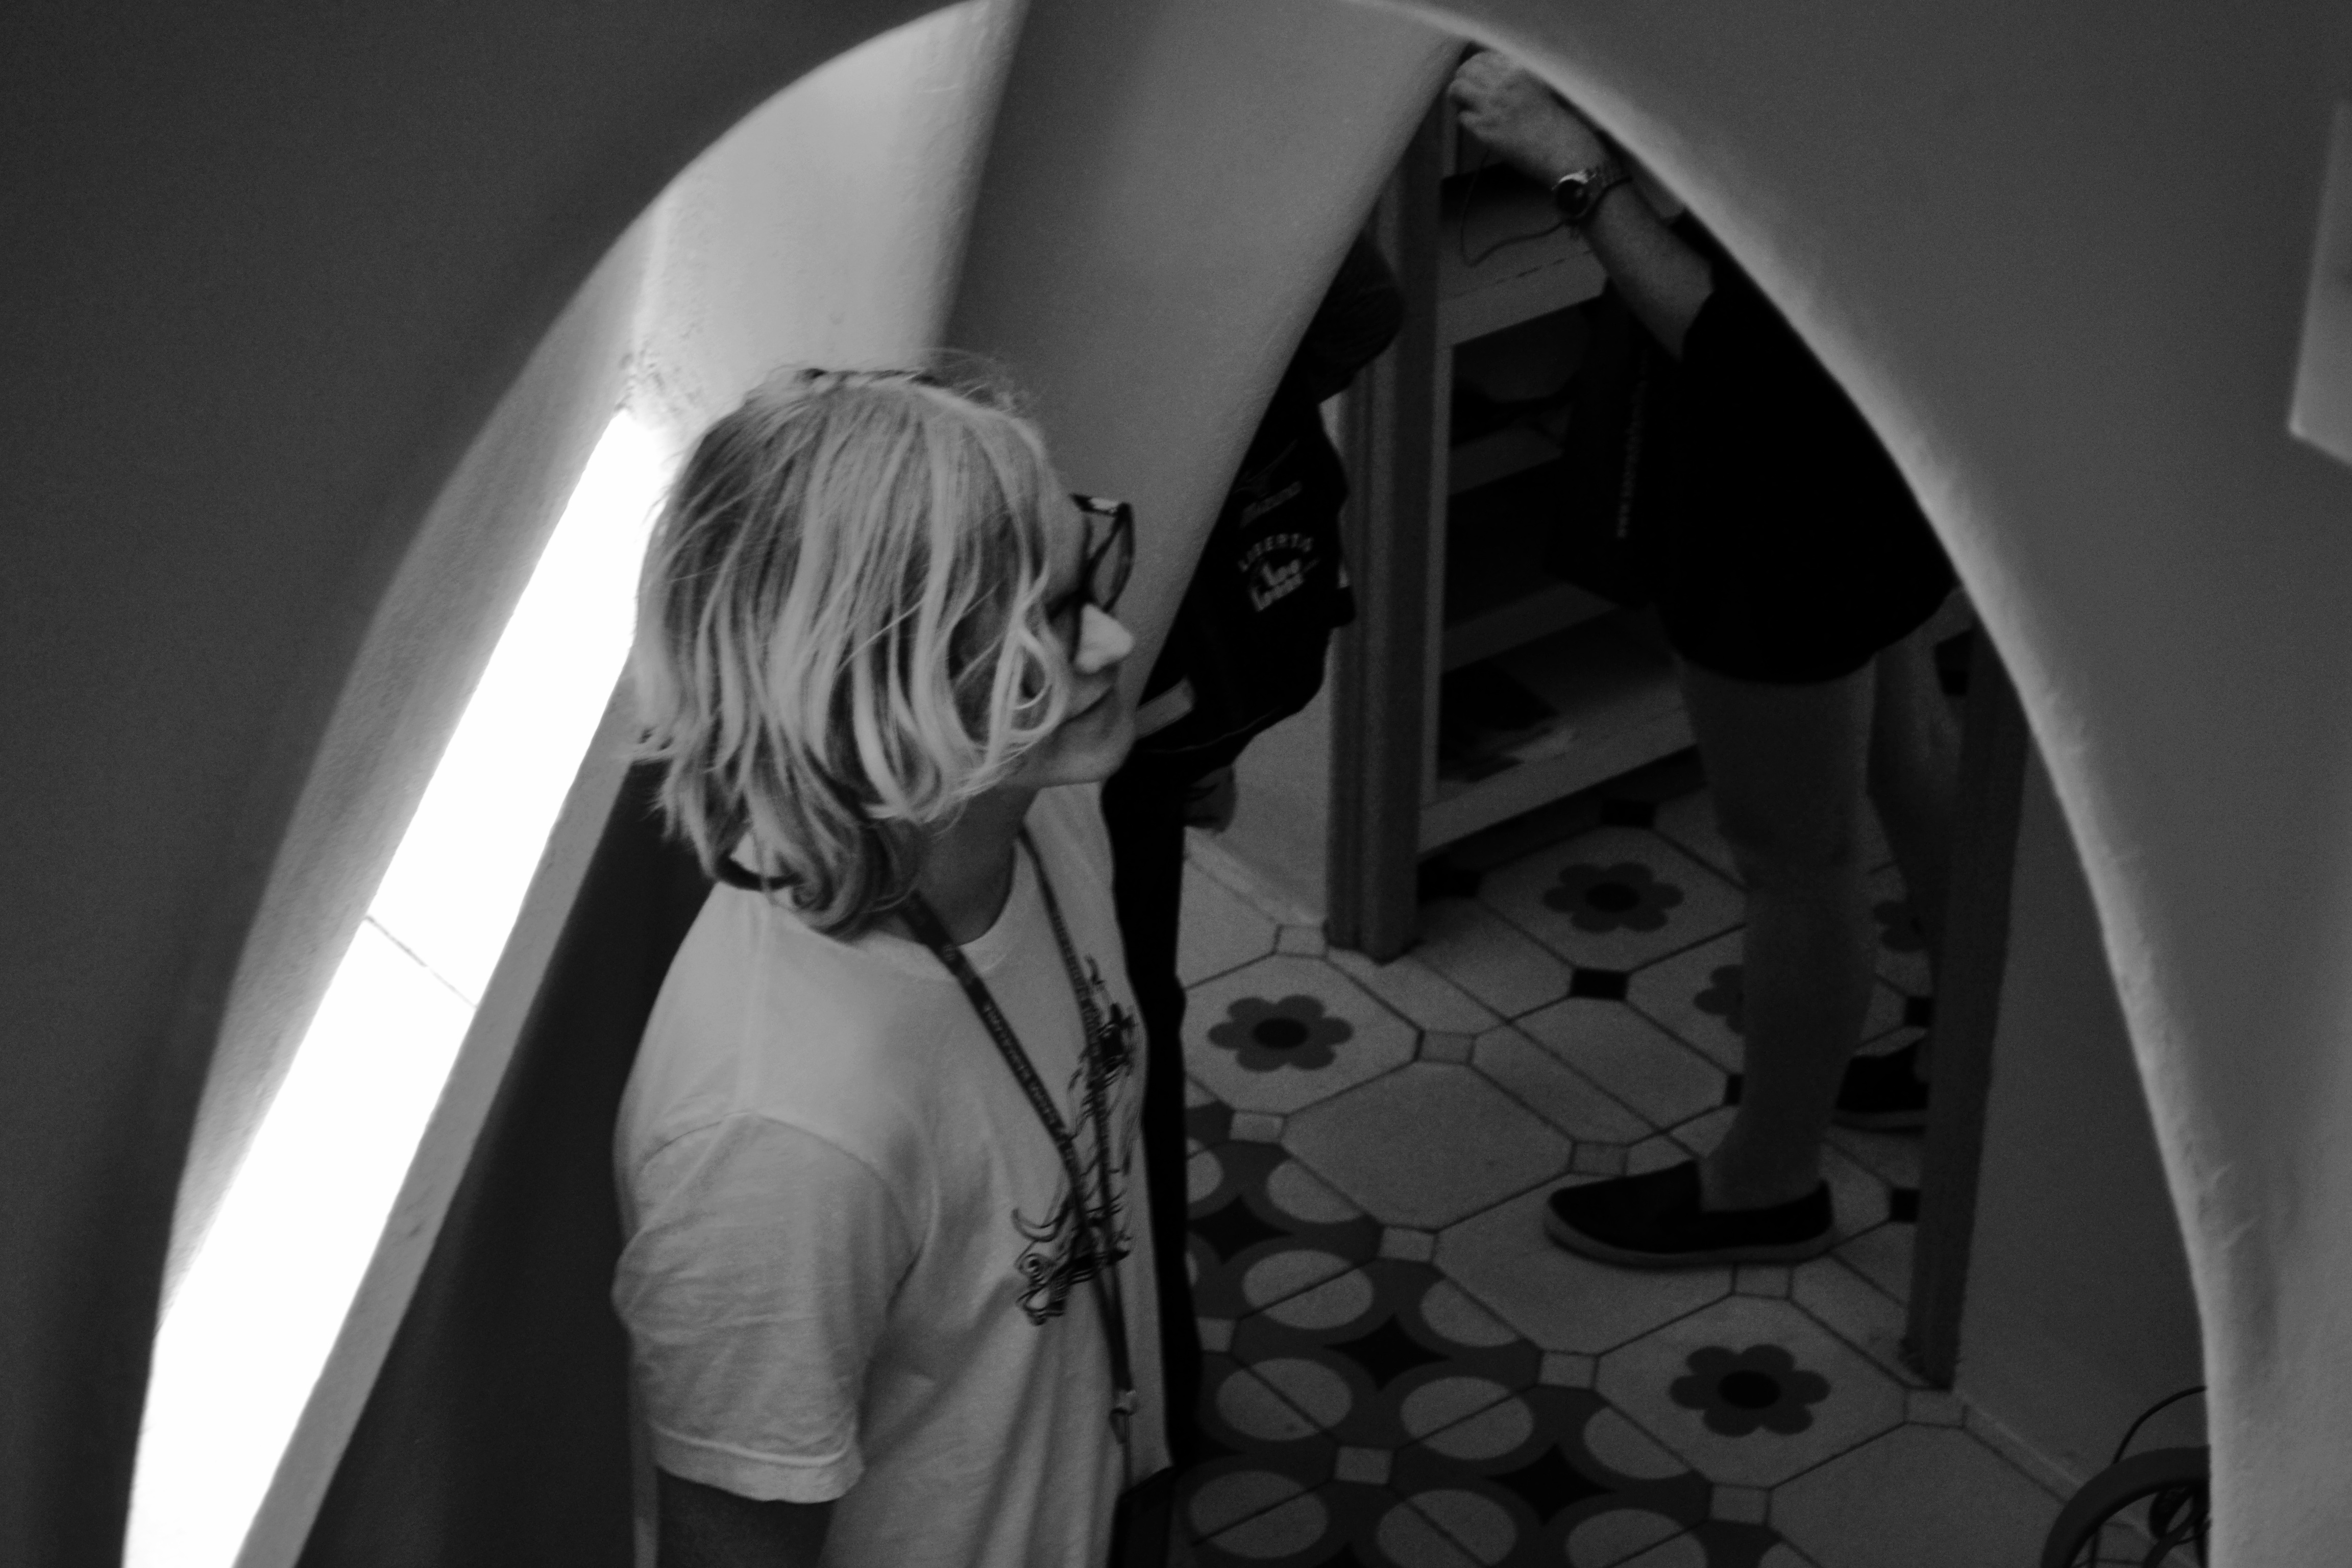
black and white, white, photography, darkness, black, monochrome, photograph, monochrome photography, film noir